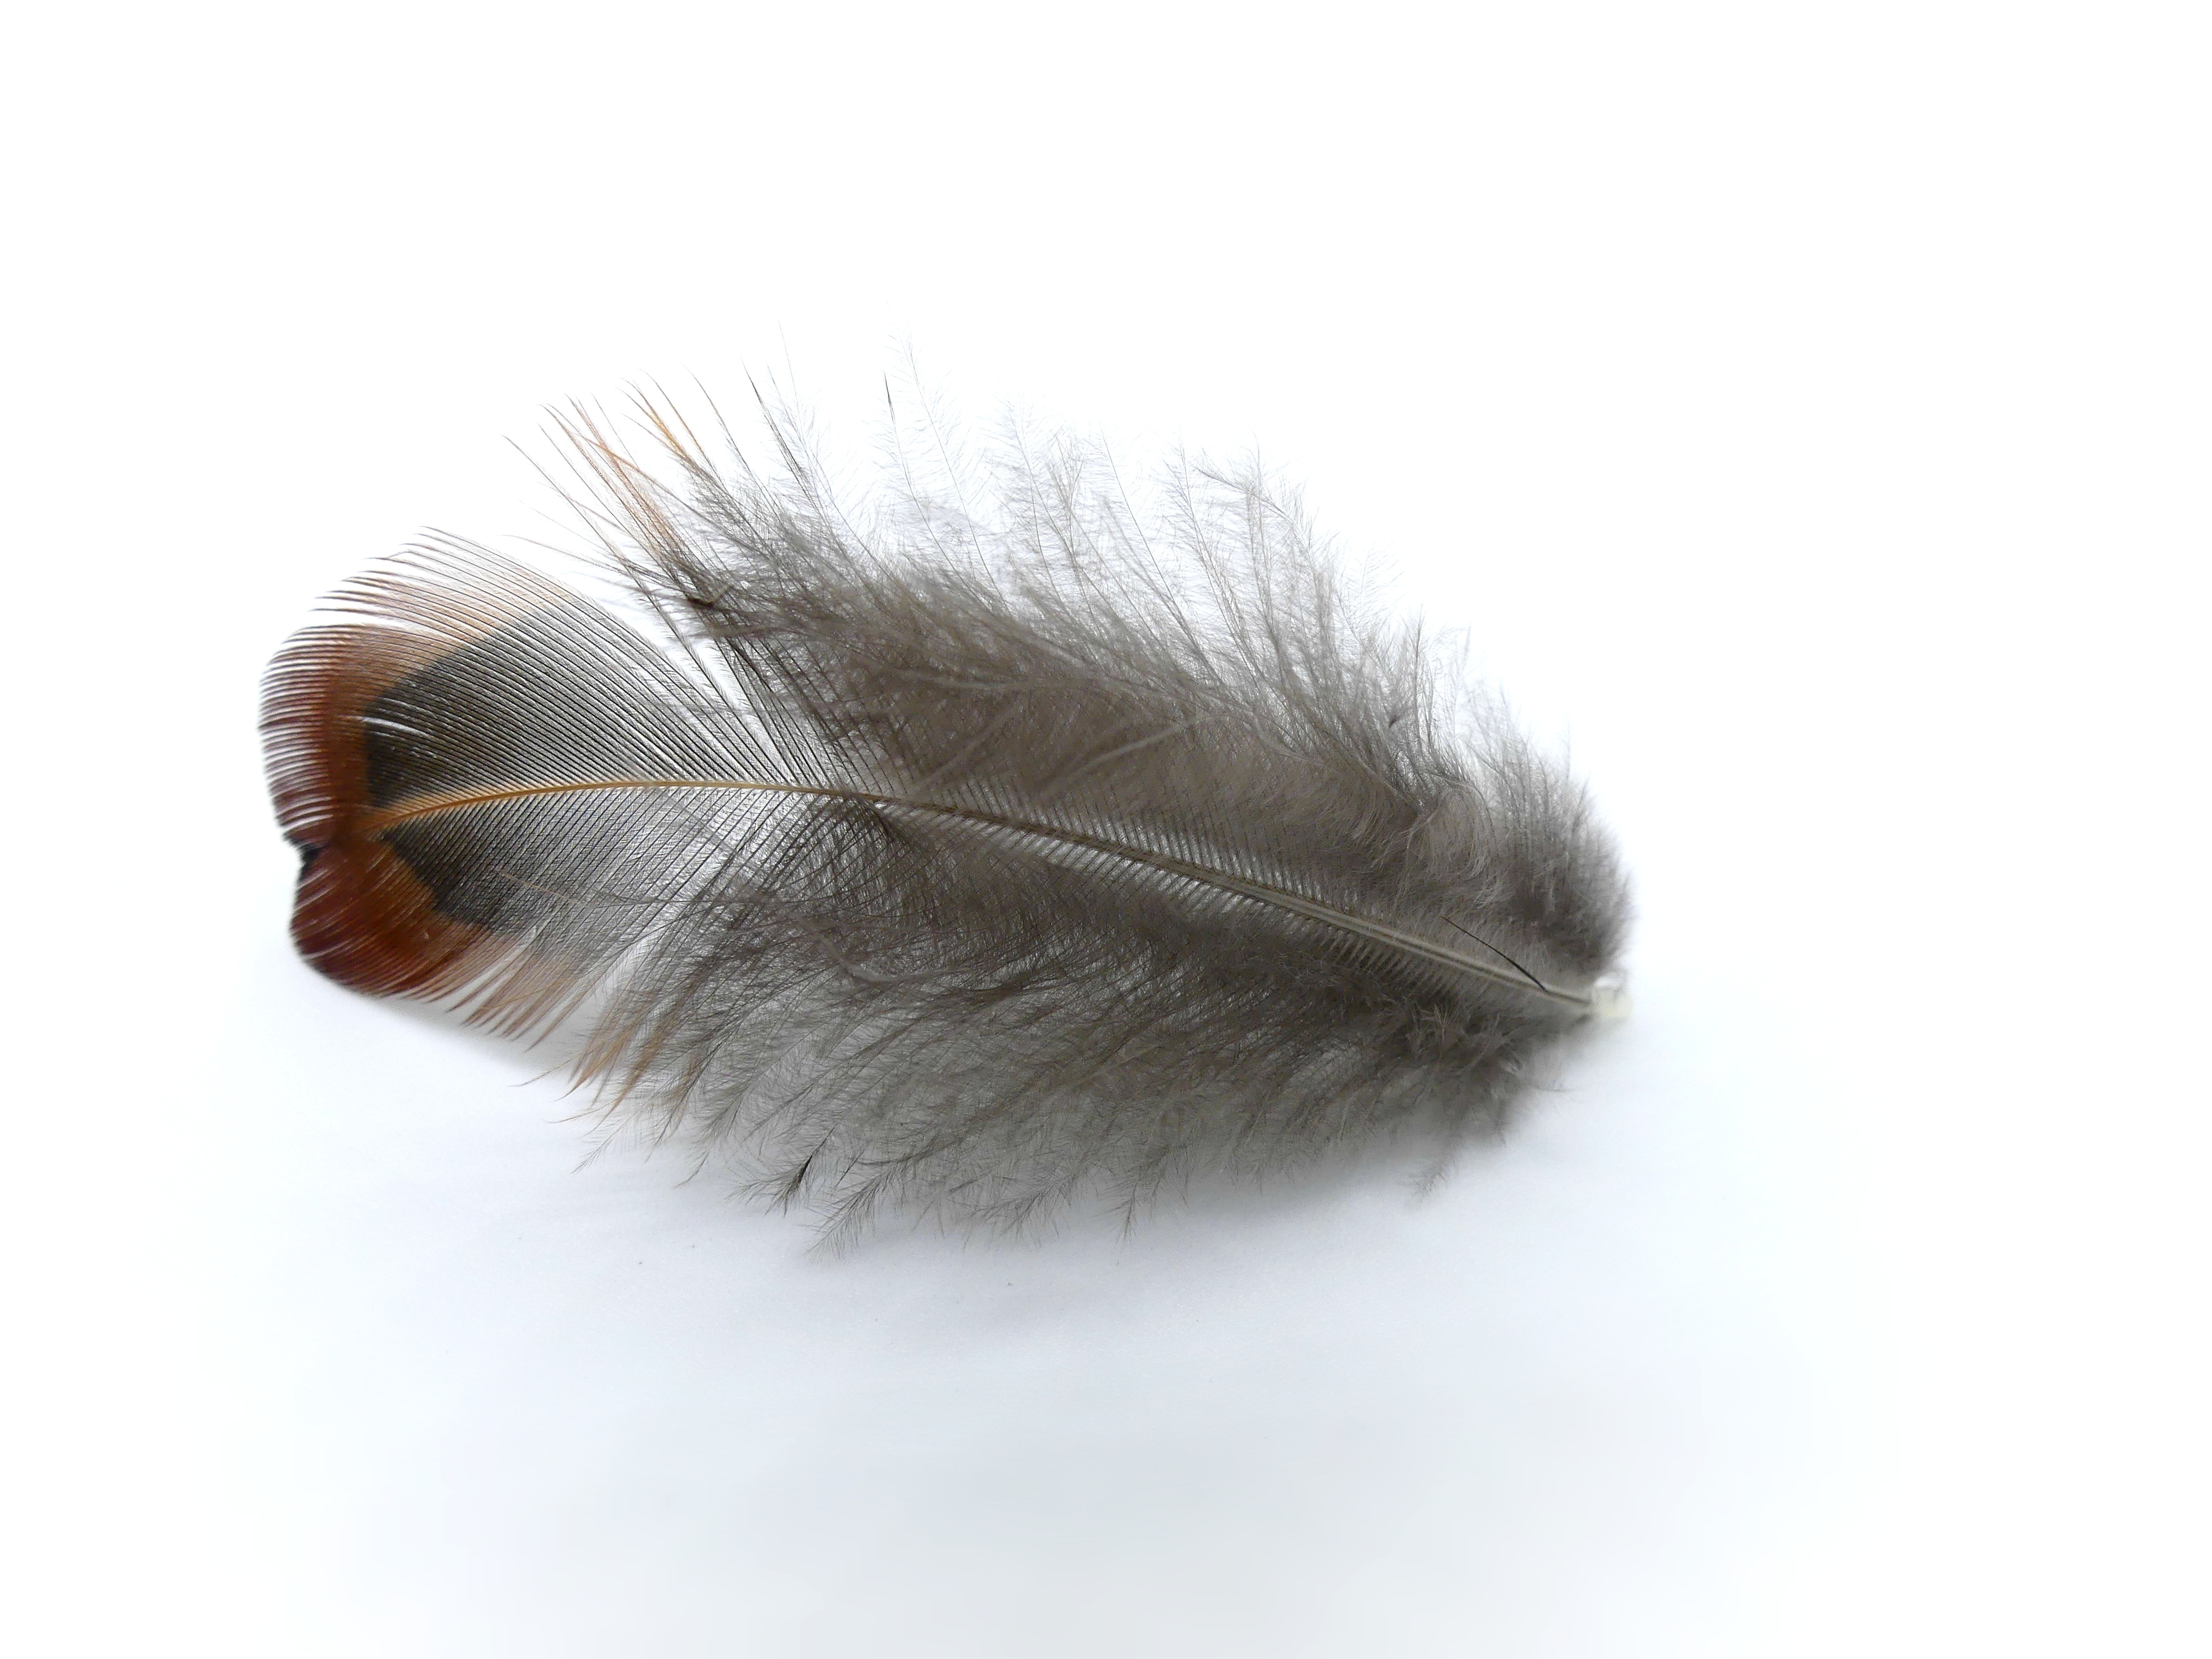
spring, pheasant, pheasant feather, bird feather, bird, fluffy, animal, close, structure, filigree, nature, plumage, lightweight, macro, spring dress, down, featherweight, airy, ease, slightly, light weight